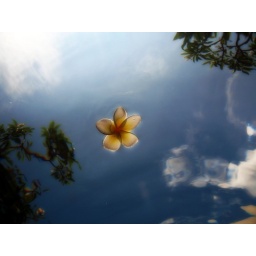
Frangipani flower in the sky